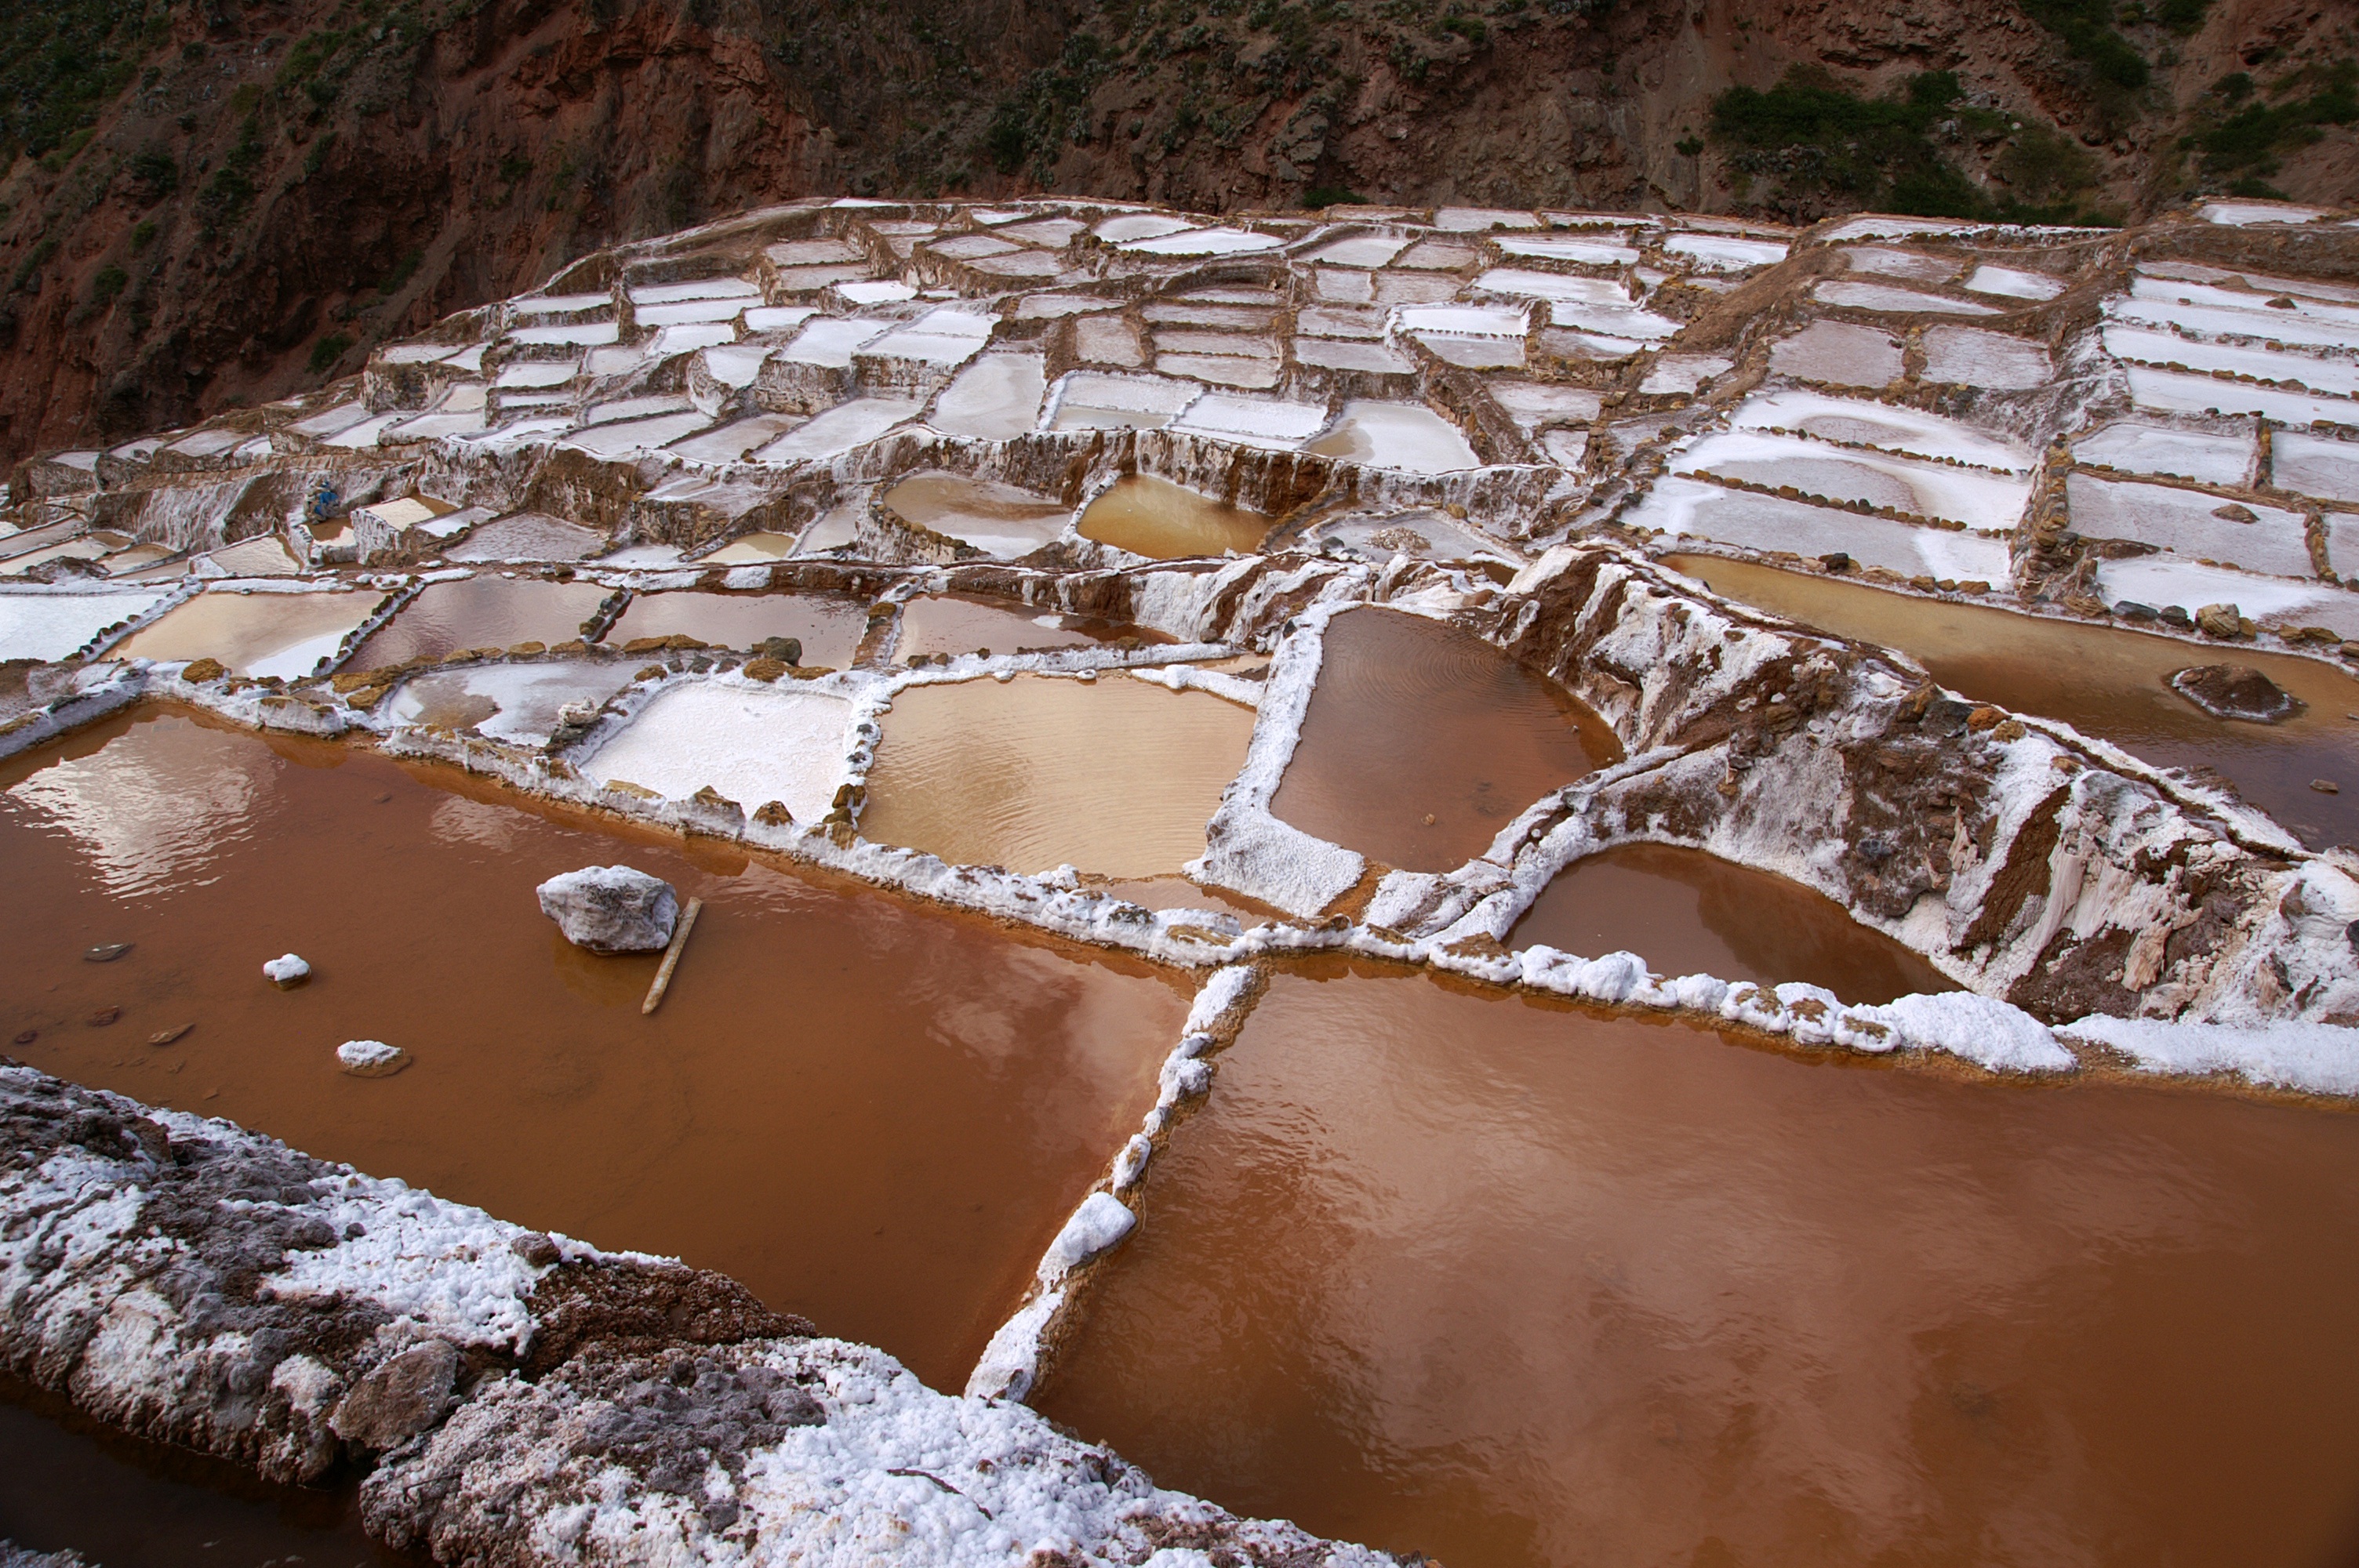
water, sand, rock, snow, winter, wall, weather, soil, season, material, peru, inca, geology, artificial, 1000 years old, salt terraces of maras